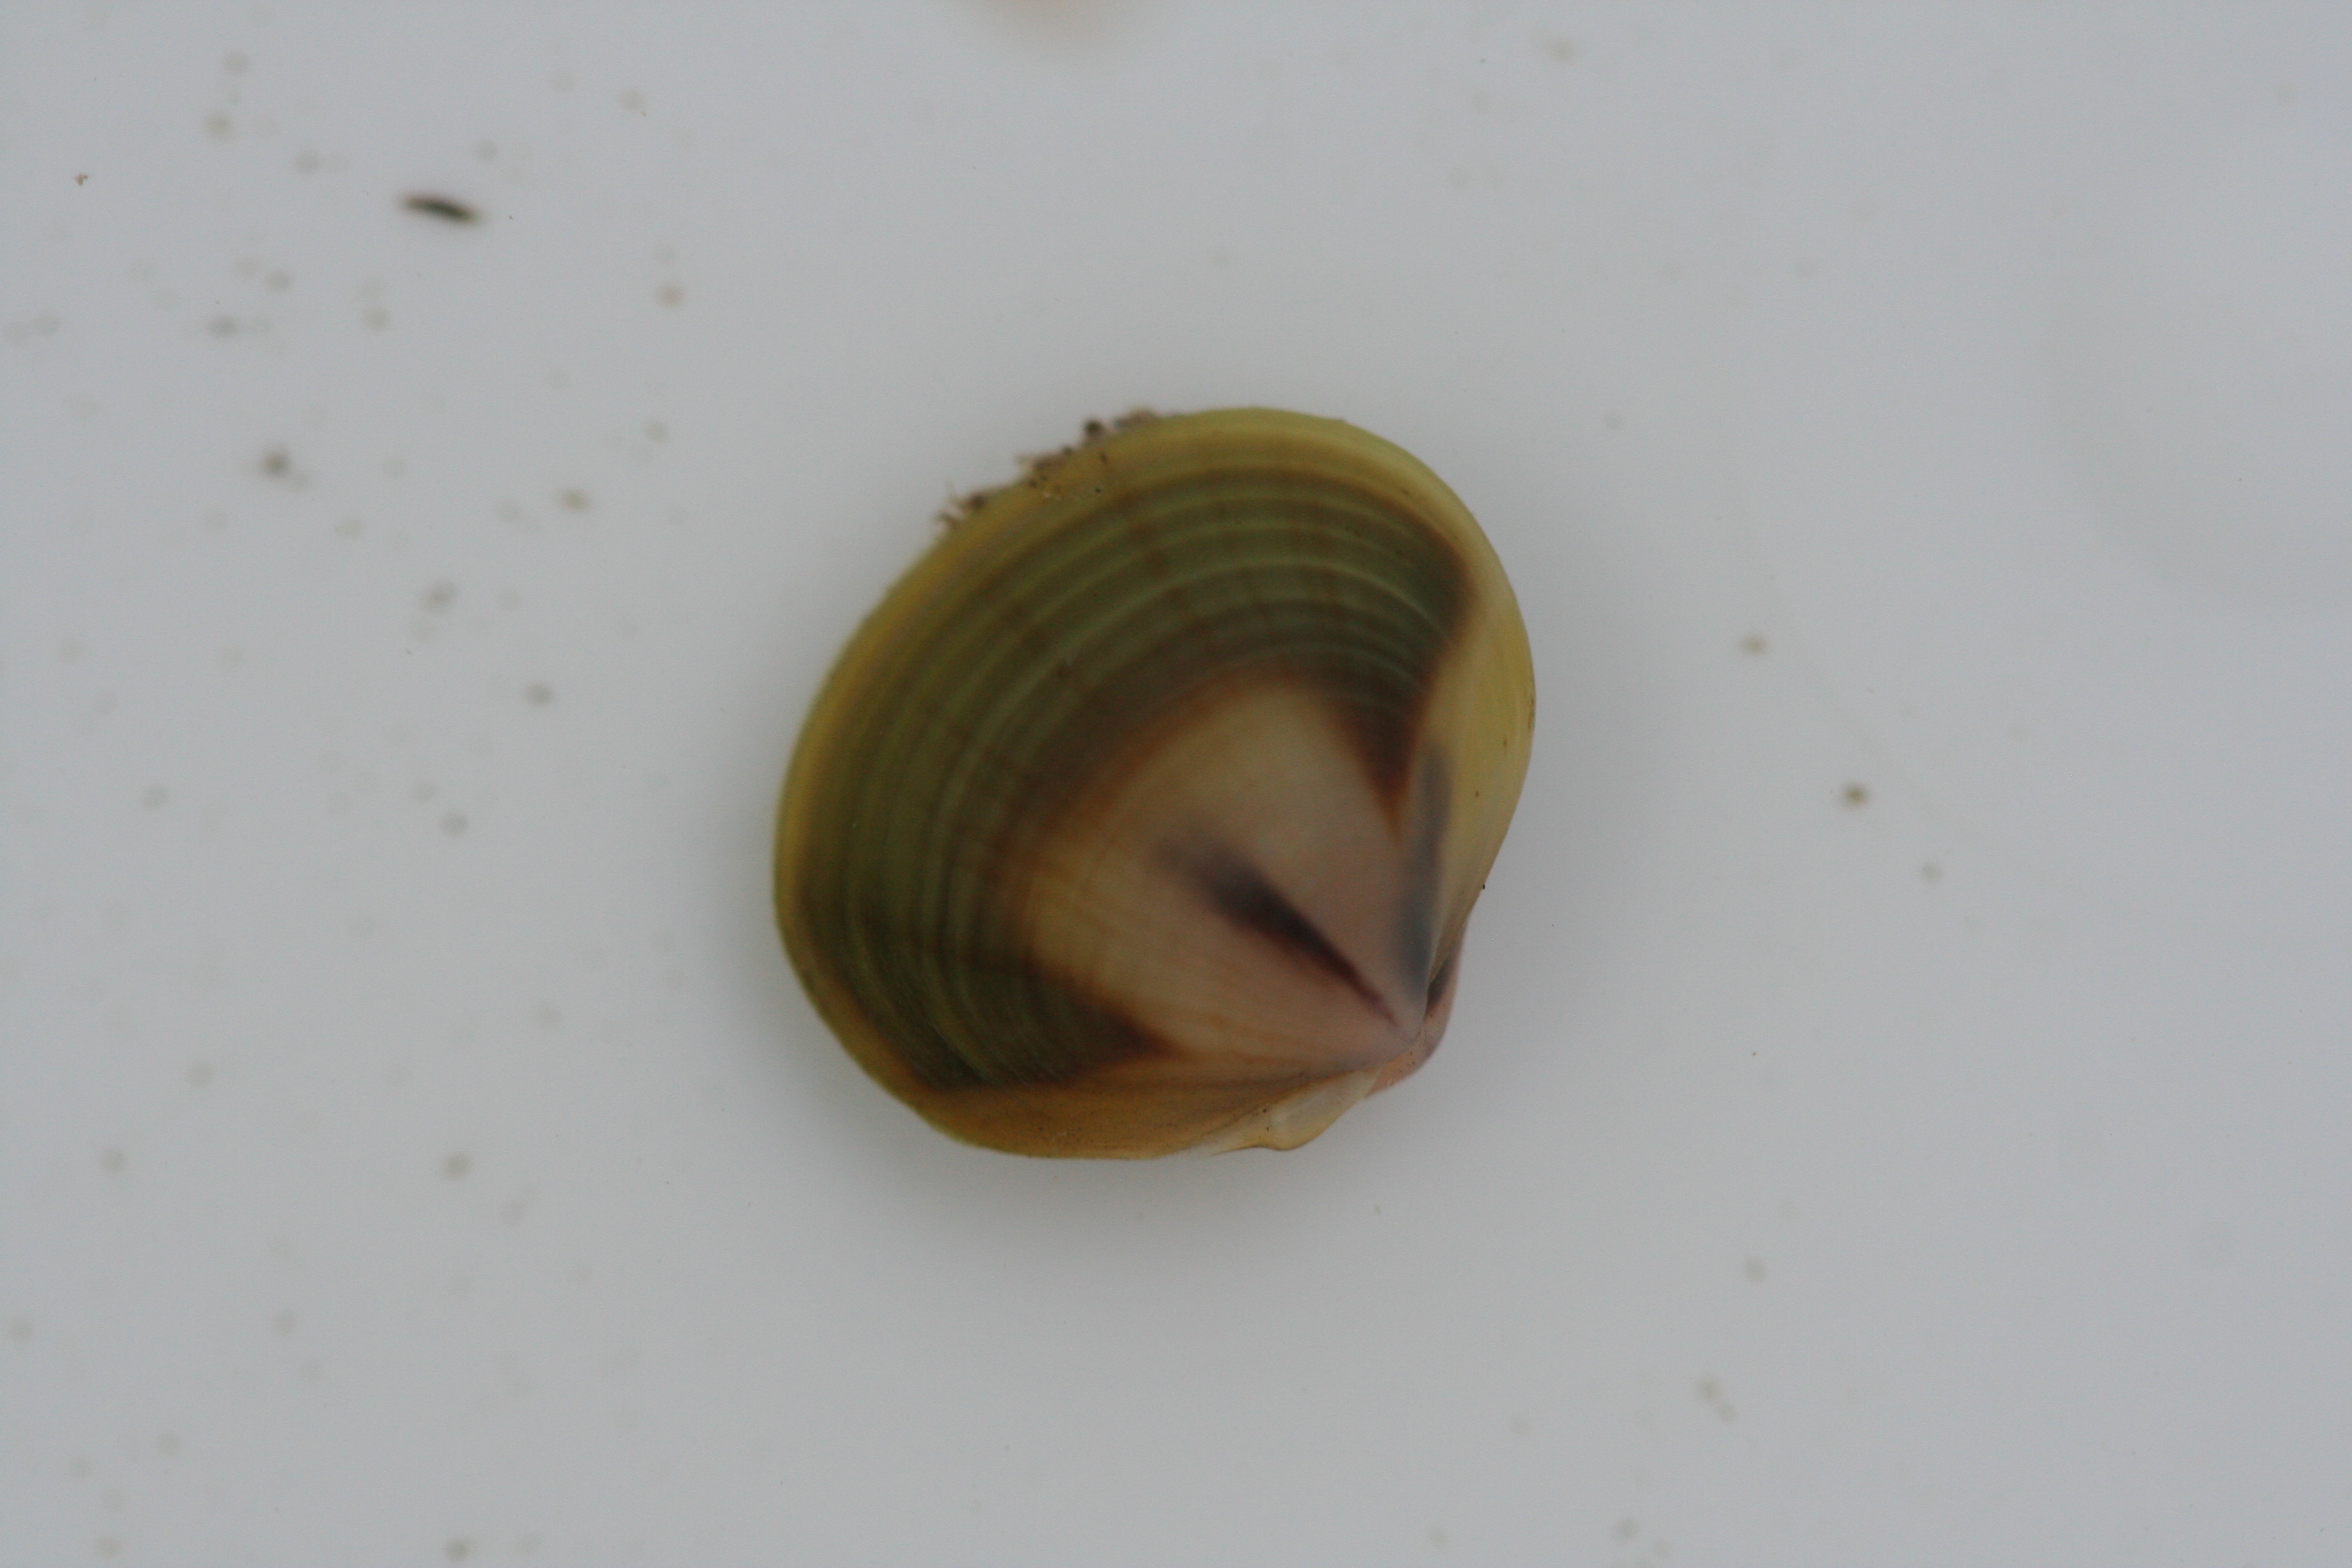
Macroinvertebrate group: snails_clams_mussels